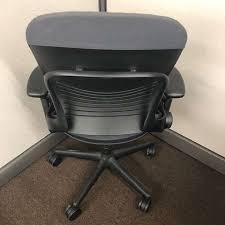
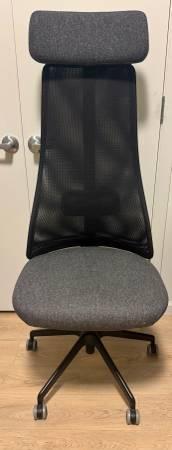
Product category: items_chair
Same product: no